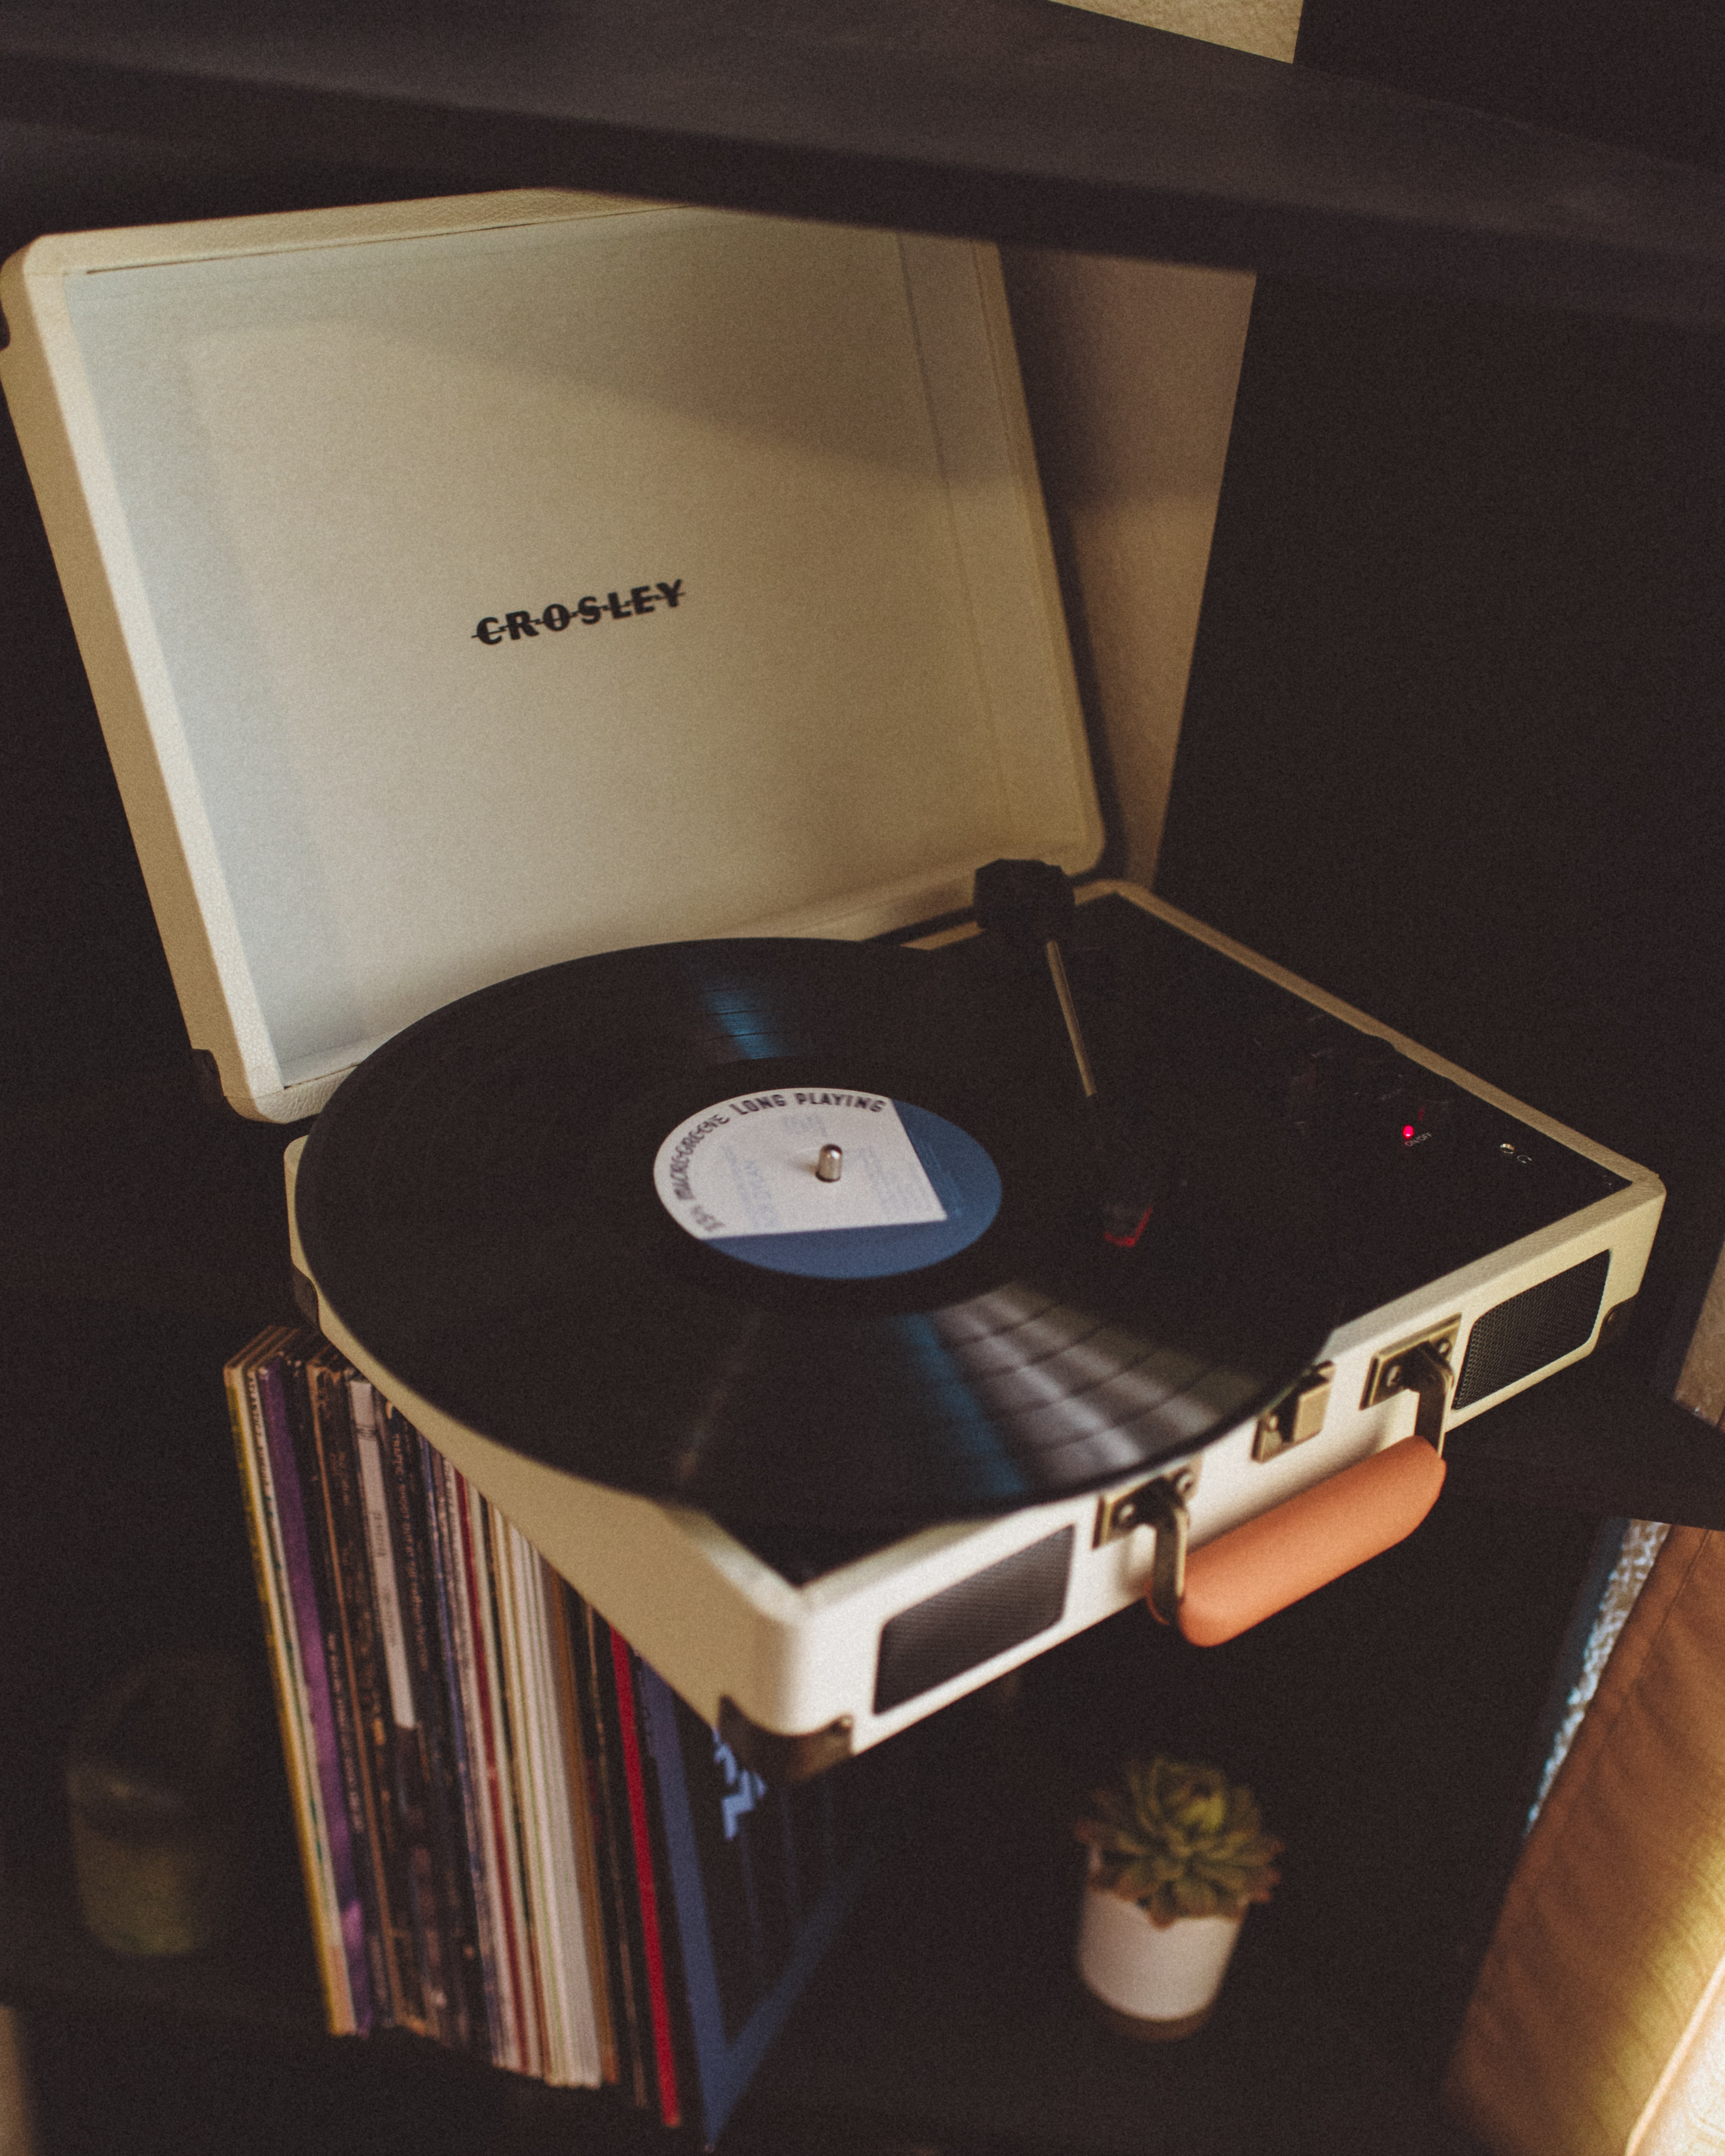
electronics, technology, electronic device, gadget, Material property, media player, record player